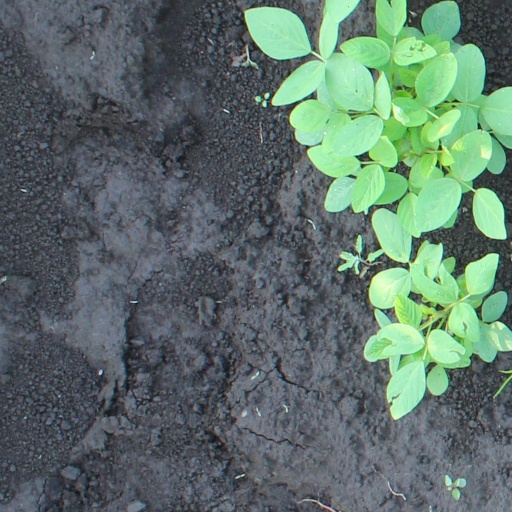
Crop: soybean